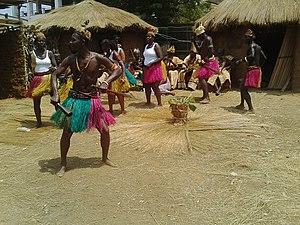
Répétition de la danse Bafia lors de Mbam'Art 2015. This is an image with the theme ""Play"" from: Cameroon"
Bafia est une ville du Cameroun située dans la région du Centre, à 120 km au nord de Yaoundé. Bafia est le chef-lieu du département du Mbam-et-Inoubou. Elle compte environ 55 700 habitants. Elle est la troisième plus grande ville de la région du Centre après Yaoundé et Mbalmayo.
Les Bafia sont une population bantoue d'Afrique centrale, établie au Cameroun sur la rive droite du Mbam, à l'est des monts Bapéi.
Le bafia est une langue bantoue parlée par les Bafias au Cameroun, dans l'extrême ouest du domaine bantou.